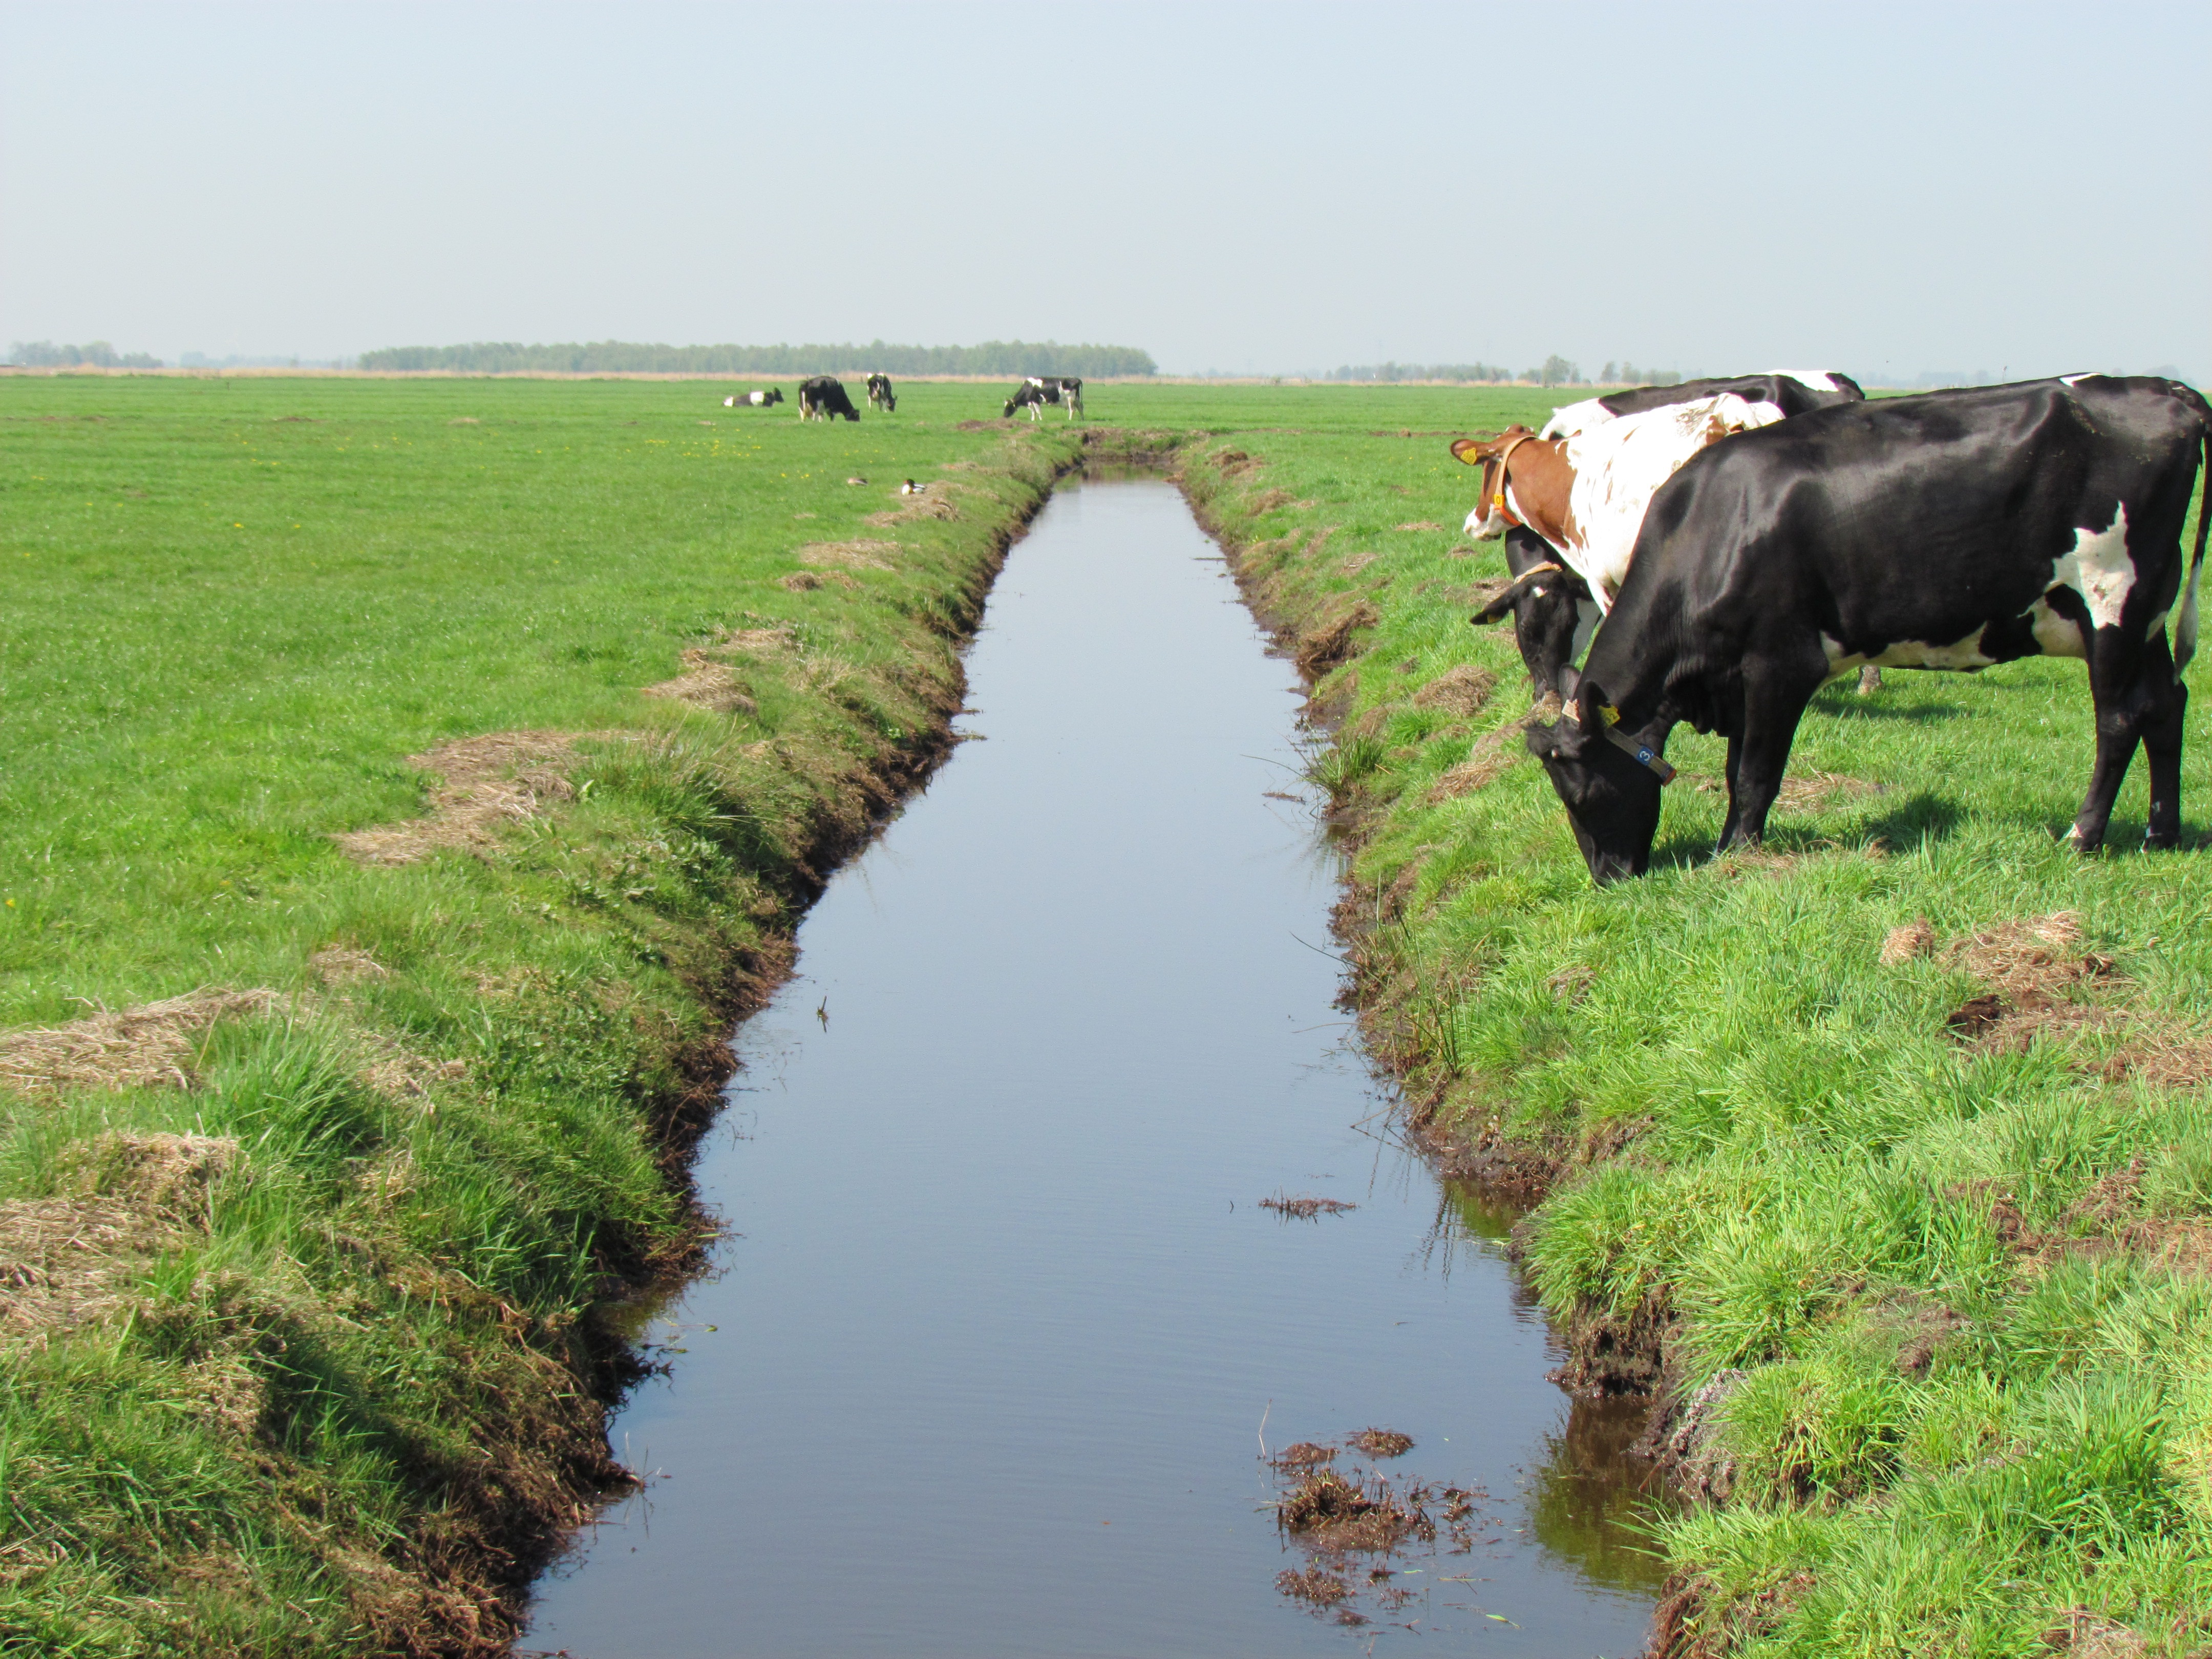
landscape, water, nature, grass, marsh, field, farm, meadow, animal, spring, cow, herd, crop, pasture, grazing, livestock, agriculture, milk, beef, cows, sunny, holland, netherlands, bank, polder, grassland, animals, wetland, farm animal, watercourse, ditch, fodder, browser, dutch landscape, rural area, paddy field, whey, dairy cow, fen, cattle like mammal, water resources, tidal marsh